Innuendo

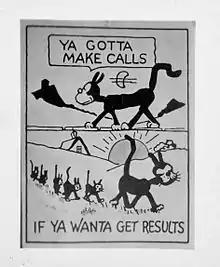
A male cat paying a "call" on a female cat, who then serves up kittens, insinuating that the "results" of children is contingent on a male "catcall"

An innuendo is a hint, insinuation or intimation about a person or thing, especially of a denigrating or derogatory nature. It can also be a remark or question, typically disparaging (also called insinuation), that works obliquely by allusion. In the latter sense, the intention is often to insult or accuse someone in such a way that one's words, taken literally, are innocent.